Hudswell Clarke

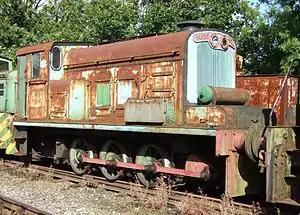
A typical Hudswell Clarke Diesel Locomotive from the 1950s, a Class D2/7.

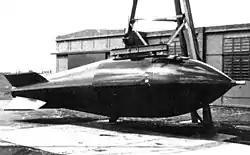
A Blue Danube bomb

During the Second World War the company was one of many engineering firms that diversified into armaments. After the War, Hudswell Clarke was closely involved in various secret programmes, including the British nuclear weapon programme. The airframe (casing) for the first British nuclear bomb, Blue Danube, was manufactured by Hudswell Clarke at its Roundhay Road plant in Leeds. The Blue Danube was 24 ft long x 62 inches diameter. It was known to the RAF as "Bomb, Aircraft, HE 10,000 lb MC". Released from 45,000 ft at 500 knots (930 km/h) its maximum velocity was 2480 ft/s (Mach 2.2). It bears a likeness to the Tallboy and Grand Slam "earthquake" bombs designed by Barnes Wallis. Wallis was a consultant on the design of Blue Danube.